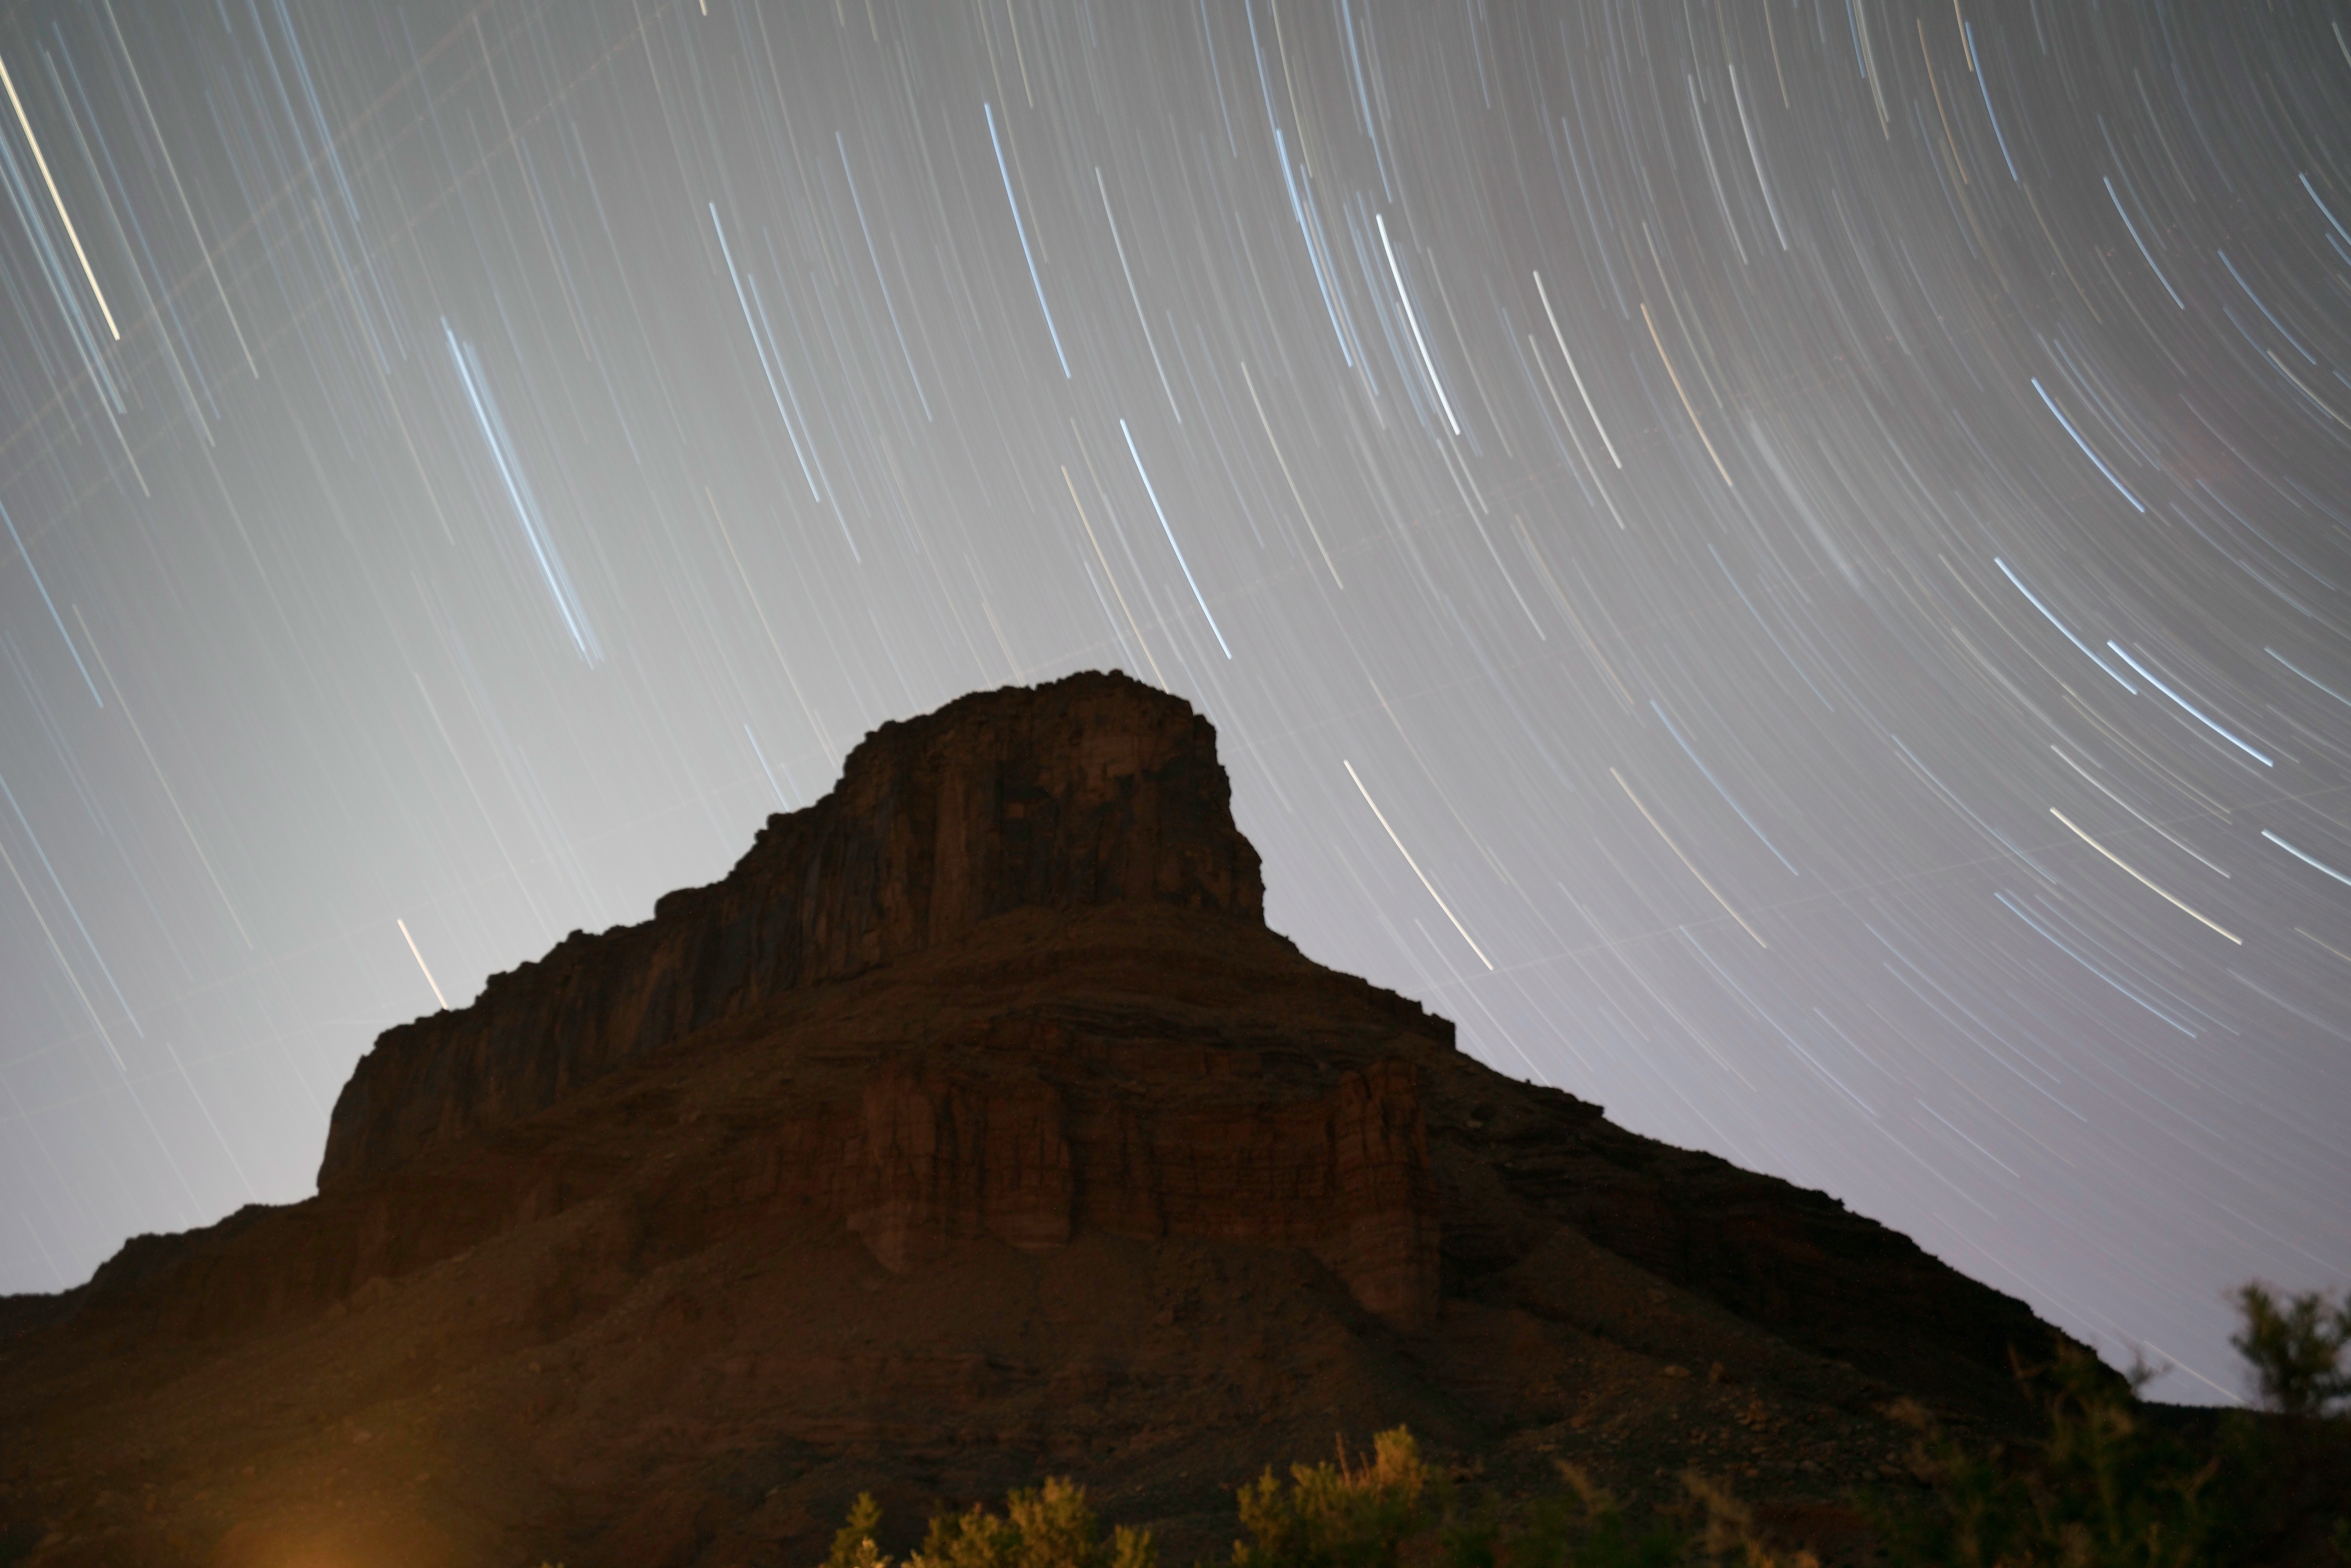
rock, light, cloud, sky, night, sunlight, star, wave, reflection, darkness, temple, astronomical object, atmospheric phenomenon, atmosphere of earth